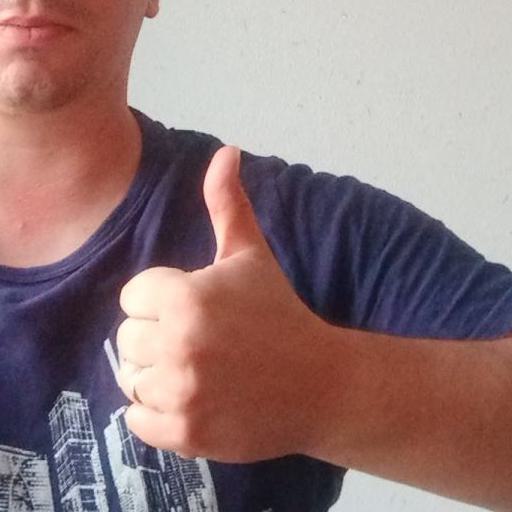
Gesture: like